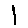
Label: 1